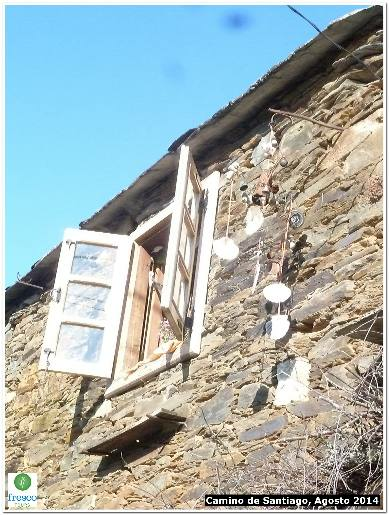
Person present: No